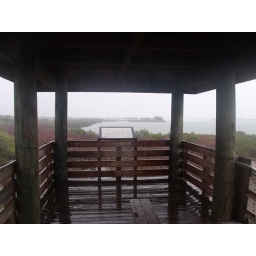
the wind blows the rain under the roof of the observation tower